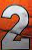
Number: 2